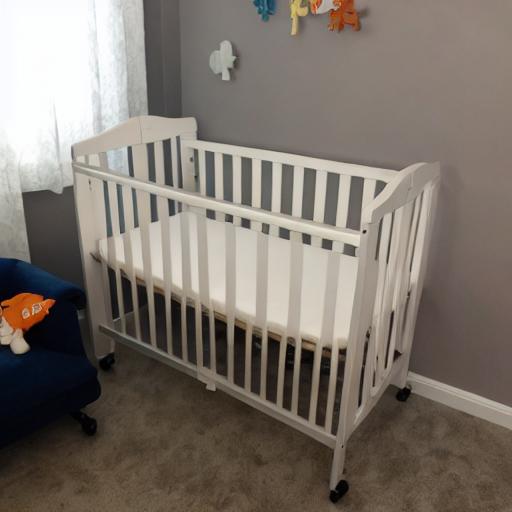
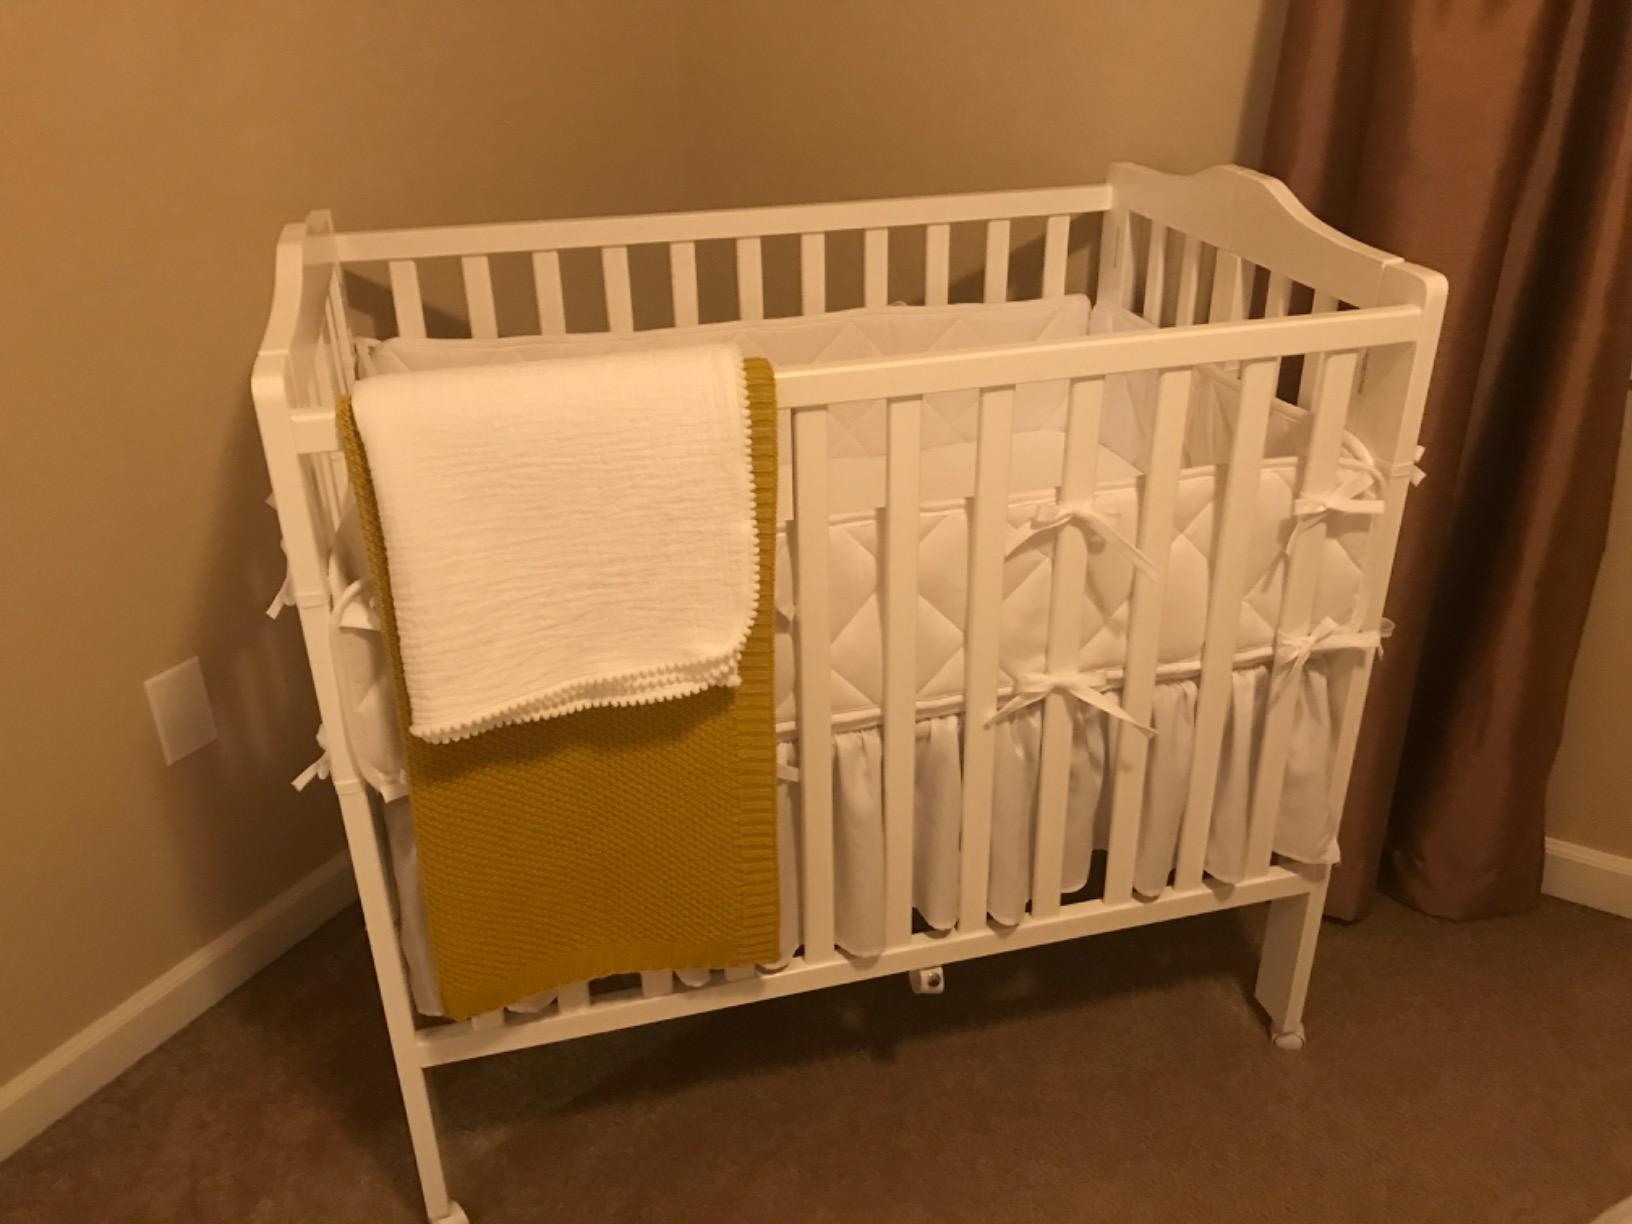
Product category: products_crib
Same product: no